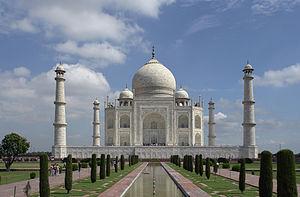
Taj Mahal, Agra, Inde.हिन्दी: ताज महल, आगरा, भारत. پښتو: تاج محل, اګره, هند.
Le tourisme en Inde joue un rôle important dans l'économie du pays. En effet, selon une étude de la World Travel and Tourism Concil, 121 milliards de dollars seraient générés par le tourisme en Inde, soit près de 6,4 % du produit intérieur brut du pays. 39,3 millions d'emplois dépendent actuellement du tourisme, soit 7,9 % de la population. Le PIB lié au tourisme a progressé de 229 % entre 1990 et 2011. Les prévisions actuelle estiment une progression de 7,7 % de ce PIB par an durant la prochaine décennie. D'autres agences de recherches affirment quant à eux une progression estimée à 8,8 %. Cela placerait l'Inde au cinquième rang au niveau de la progression annuelle liée au tourisme. Le tourisme médical est également un grand facteur de la croissance touristique du pays. En 2011, 6,29 millions de touristes étrangers ont visité l'Inde, la plupart venant des États-Unis et du Royaume-Uni. Les régions les plus visités sont Delhi, le Tamil Nadu et le Maharashtra. Cela dit, les touristes visitent également fréquemment des régions comme l'Uttar Pradesh ou l'Andhra Pradesh. Les villes les plus visitées par les touristes étrangers sont Chennai, Delhi, Mumbai et Agra.
Ustad Isa Shirazi, est un architecte persan. Il est souvent décrit comme l'architecte en chef du Taj Mahal, construit à partir de 1632 et dont les travaux ont duré vingt-deux ans.